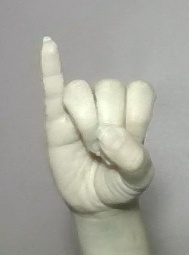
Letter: meem